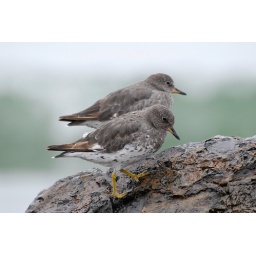
Shorebirds spotted in a rocky area of the beach near Hotel Del Coronado.